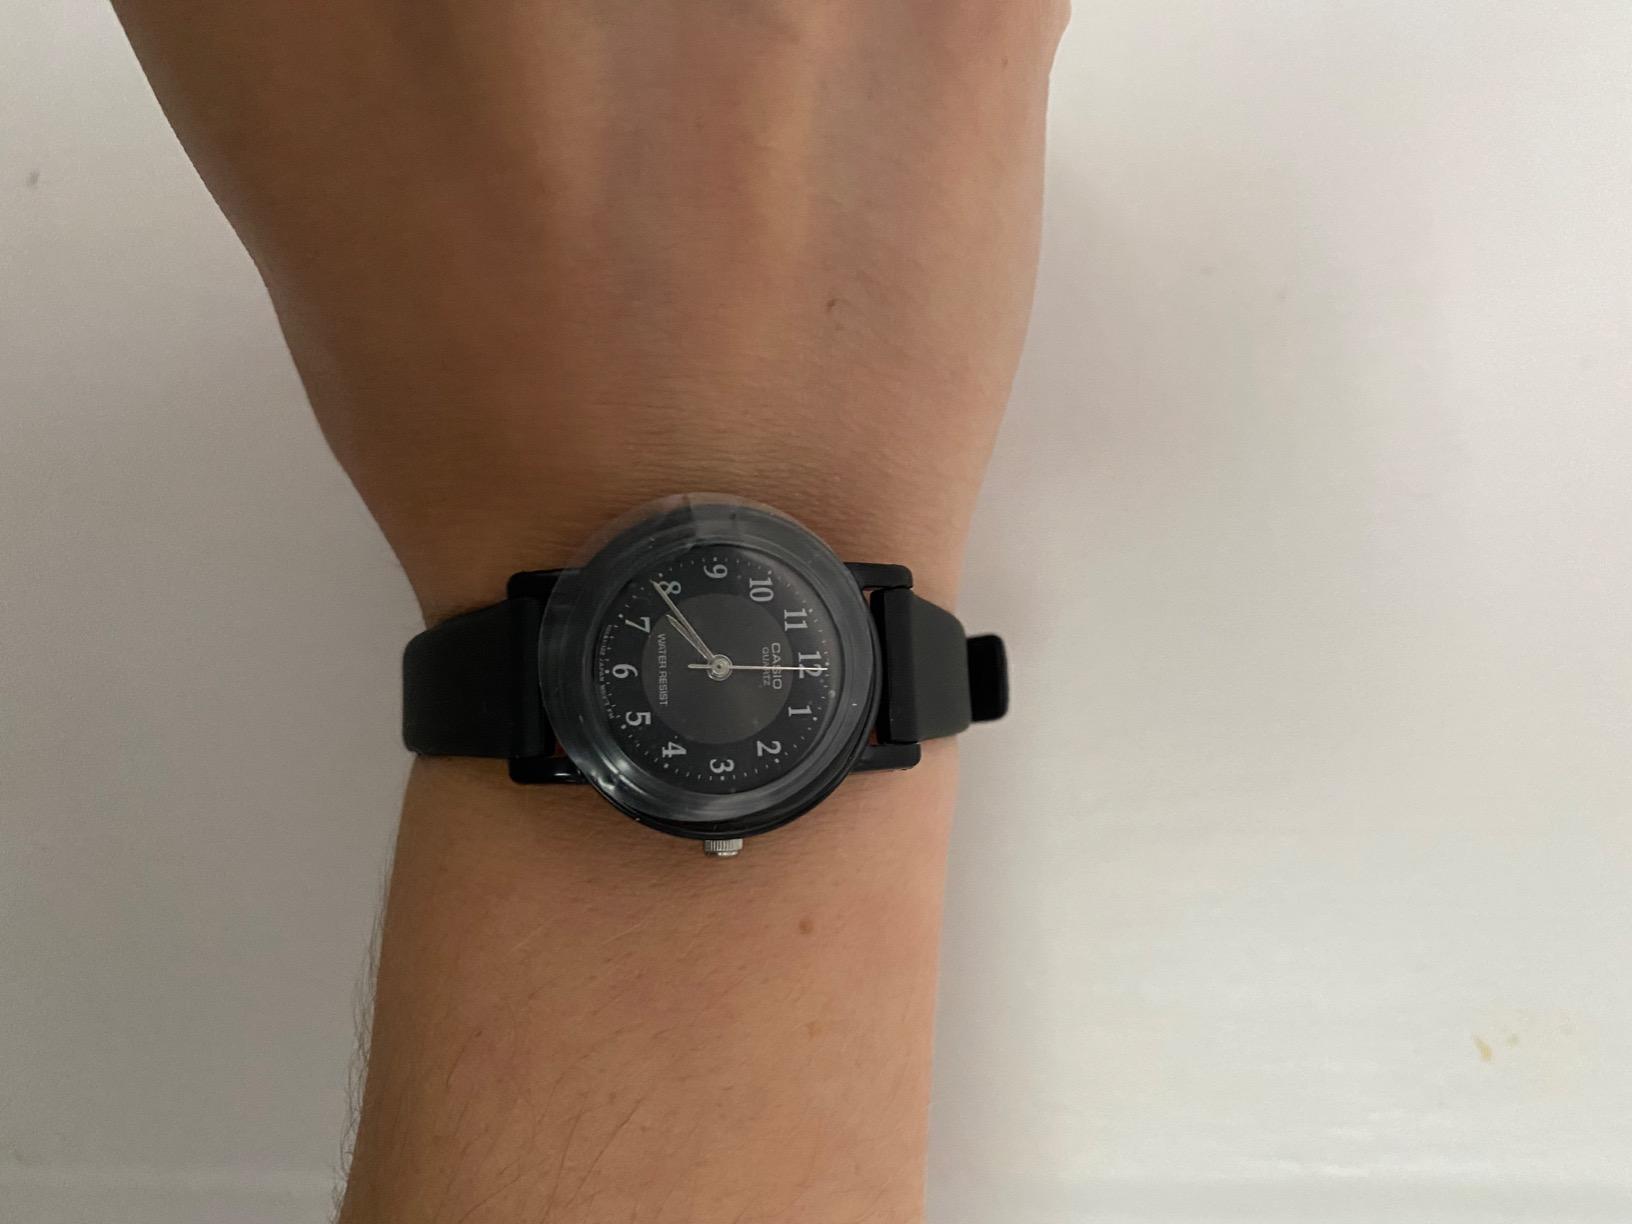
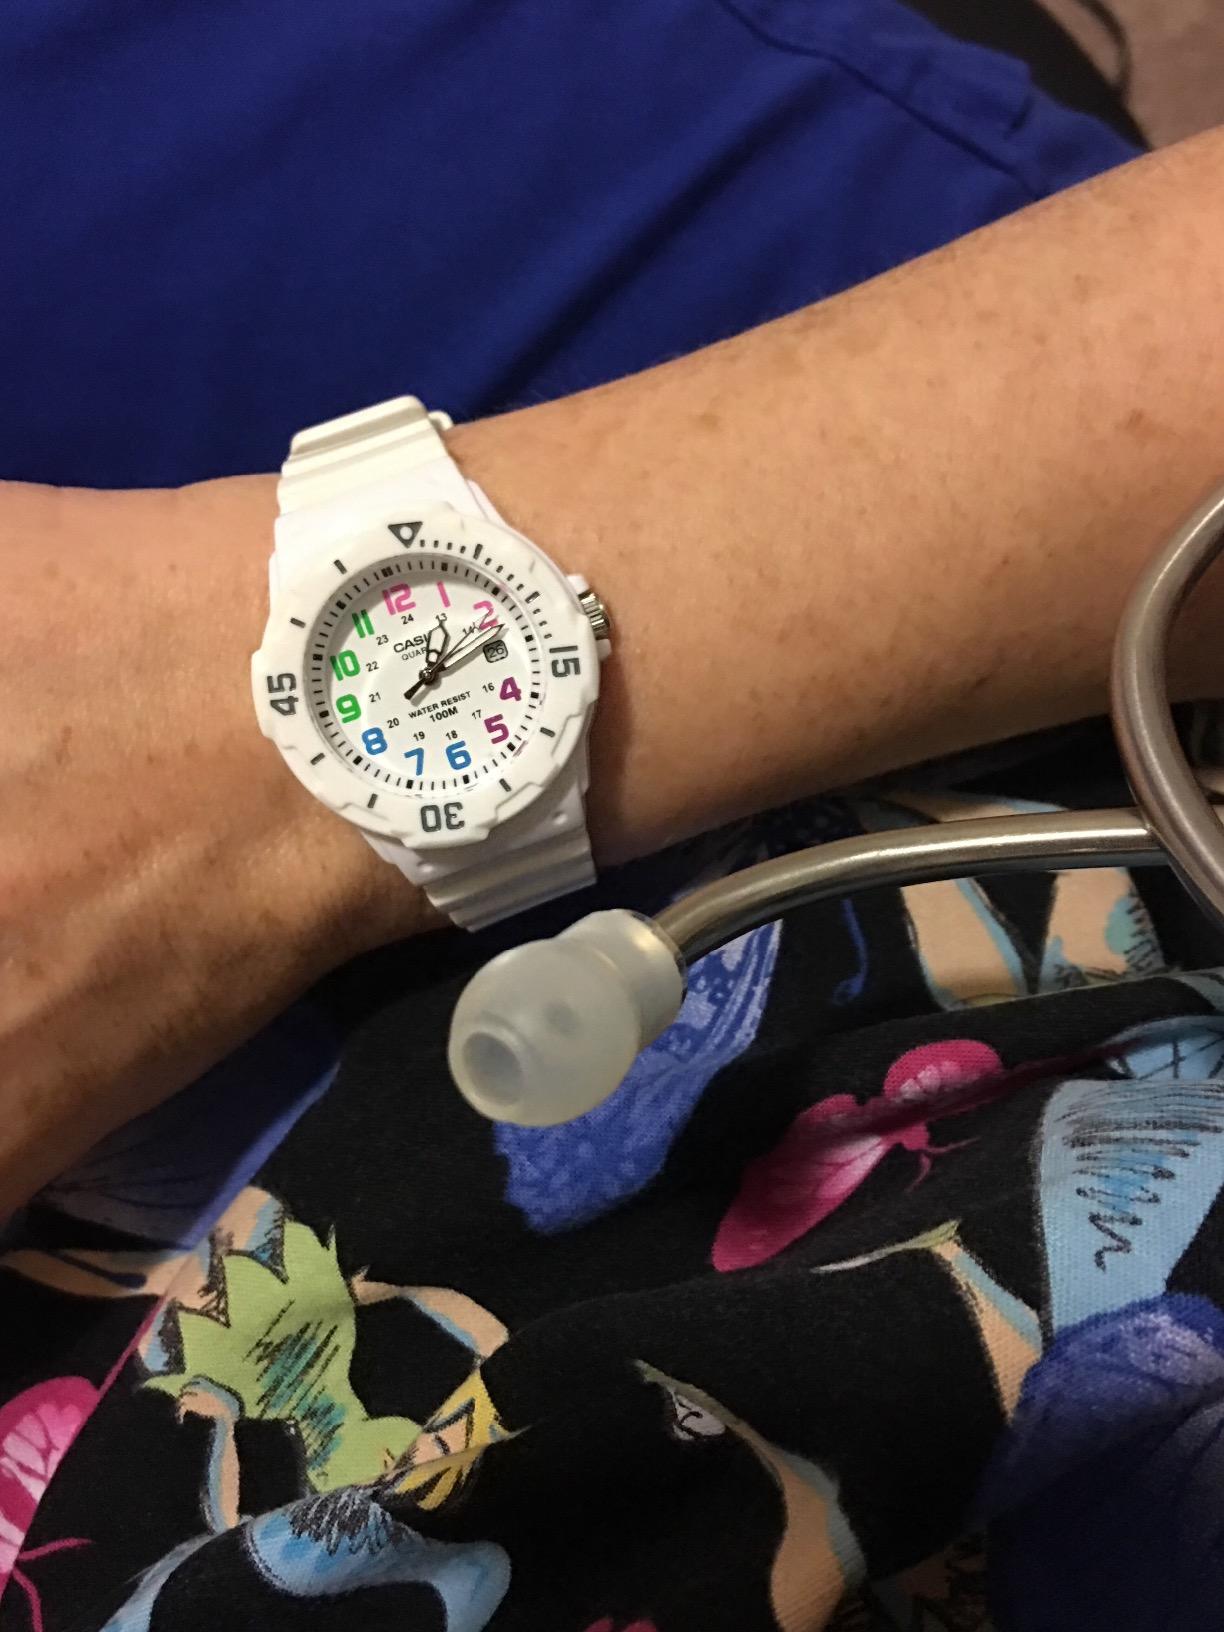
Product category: accessories_watch
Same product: no